Steven S. Wildman

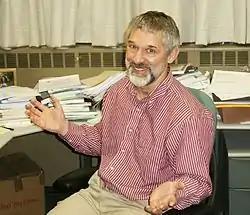
Steven S. Wildman

Steven S. Wildman is a U.S. scholar, academic and researcher who teaches and researches at the Department of Telecommunication, Information Studies and Media at Michigan State University in East Lansing, Michigan. Wildman also is co-director of the university's Quello Center for Telecommunication Management and Law.